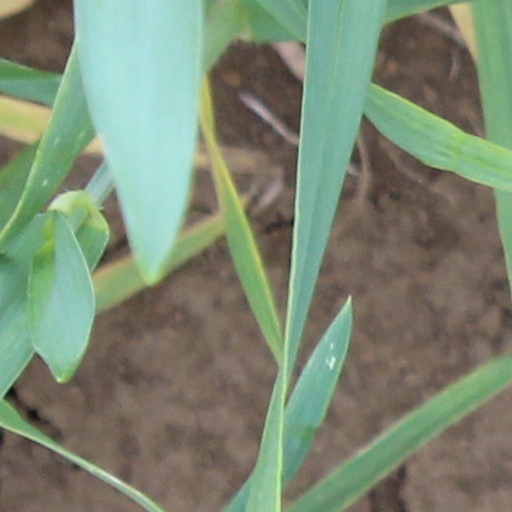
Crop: wheat